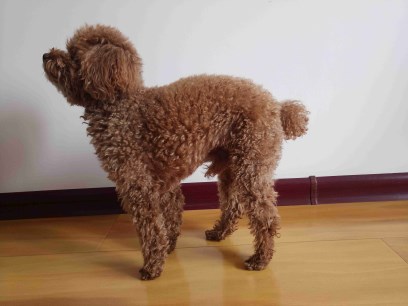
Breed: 7449-n000128-teddy